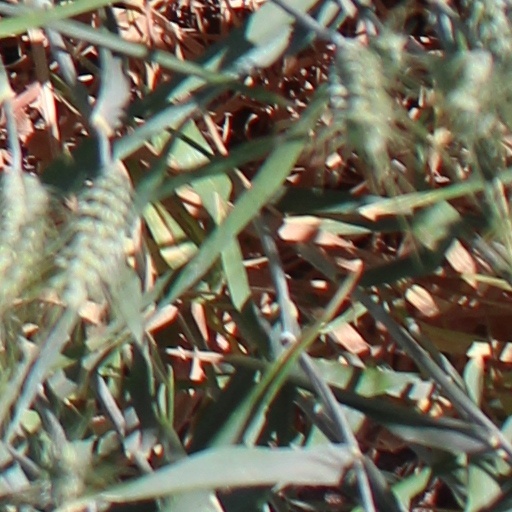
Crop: wheat